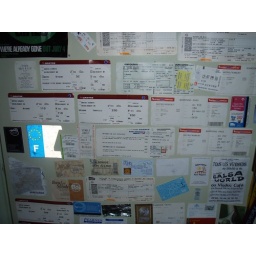
Robbie's ticket collection on the back of his old bedroom door at his parent's place in Harden